Russia–Turkmenistan relations

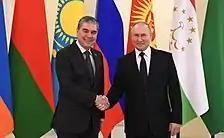
Putin with Berdimuhamedow during Informal meeting of the CIS heads of state in St. Petersburg, 2021

On June 10, President Serdar Berdimuhamedow and Vladimir Putin met in Moscow. It was the first official foreign visit by the newly elected president.